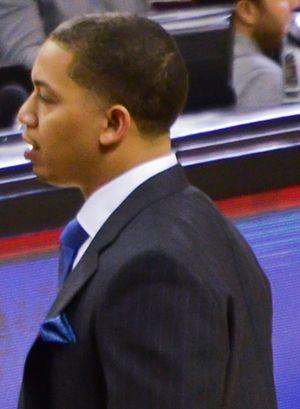
Le NBA All-Star Game 2016 est la 65ᵉ édition du NBA All-Star Game. Il se déroule le 14 février 2016 à l'Air Canada Centre à Toronto, siège des Raptors. C'est la première fois que le All-Star Game se joue dans un autre pays que les États-Unis.